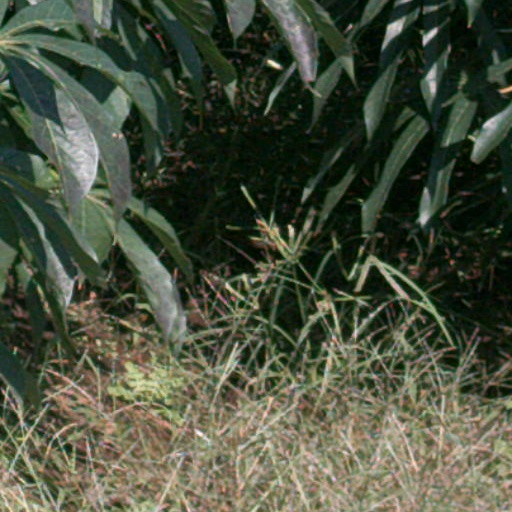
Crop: cassava